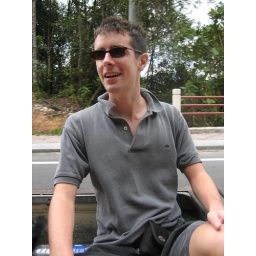
we hitched a lot up and down the hill in cameroon highlands, usually on the back of these pick up trucks